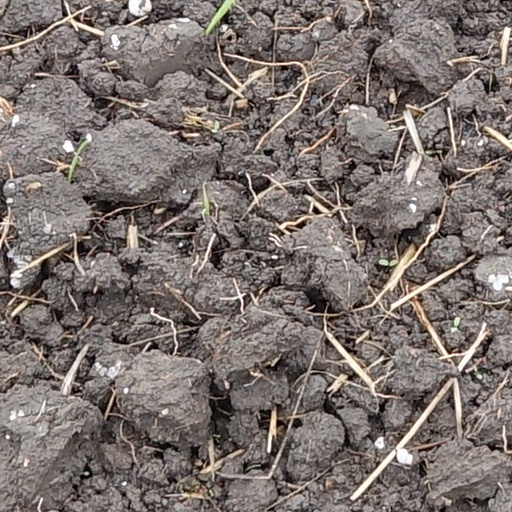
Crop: wheat